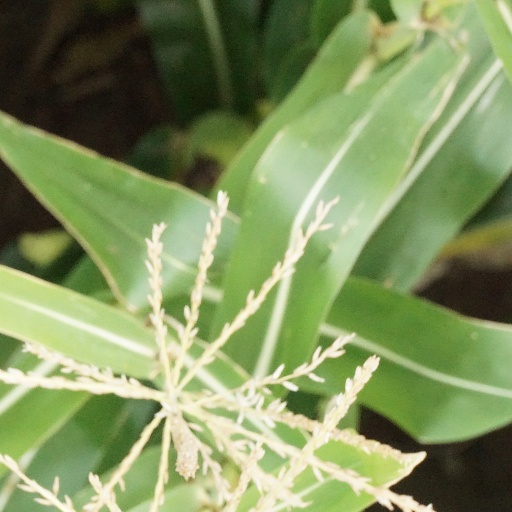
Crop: maize; corn